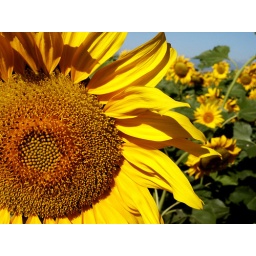
Macro of sunflower in field of sunflowers taken on a bright sunshine day in Colorado.